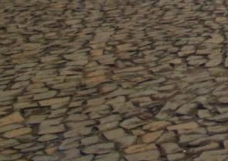
Surface type: sett